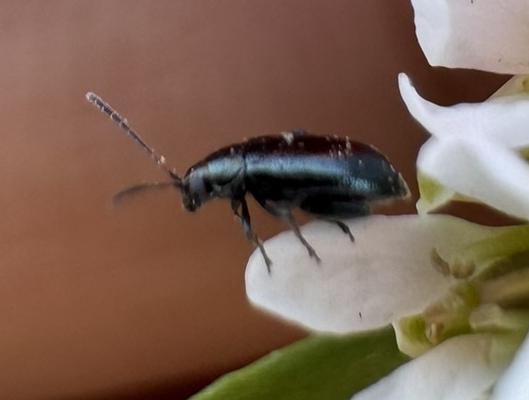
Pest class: crucifer_flea_beetle